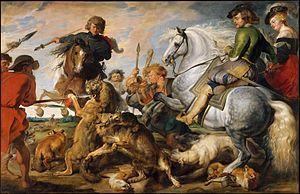
Pierre Paul Rubens, La Chasse au loup et au renard (ca. 1616), Metropolitan Museum of Art, New York.
La Chasse au tigre est un tableau de Pierre Paul Rubens réalisé entre 1615 et 1617.
La Chasse au loup et au renard, également appelée Chasse au loup et au renard et Chasse aux loups et aux renards est un tableau de Pierre Paul Rubens actuellement conservé par le Metropolitan Museum of Art à New York. Peint vers 1616, La Chasse au loup et au renard marque le début d'une phase créative intense de Rubens autour du thème de la chasse. Il dépeint des chasseurs à pied et à cheval poursuivant deux loups et trois renards.
La Chasse au sanglier est un tableau de Pierre Paul Rubens réalisé entre 1615 et 1617. Il représente une chasse à courre au sanglier. Des chiens et des cavaliers habillés en noble acculent un sanglier. Sur la gauche, des hommes vêtus de toges brandissent des piques.
La Chasse à l'hippopotame et au crocodile est un tableau de Pierre Paul Rubens réalisé vers 1615. Il représente un chien de chasse, deux hommes torse nu et des cavaliers habillés à l'orientale s'attaquant à un hippopotame et un crocodile.
La Chasse au lion est un tableau disparu de Pierre Paul Rubens réalisé entre 1615 et 1617. Il représente une chasse au lion. Deux lions s'attaquent à des cavaliers habillés à l'orientale. Le tableau, faisant partie d'un ensemble décoratif de quatre chasses, est amené en France par le citoyen Neveu. Il disparaît dans l'incendie du Musée des beaux-arts de Bordeaux en 1870.